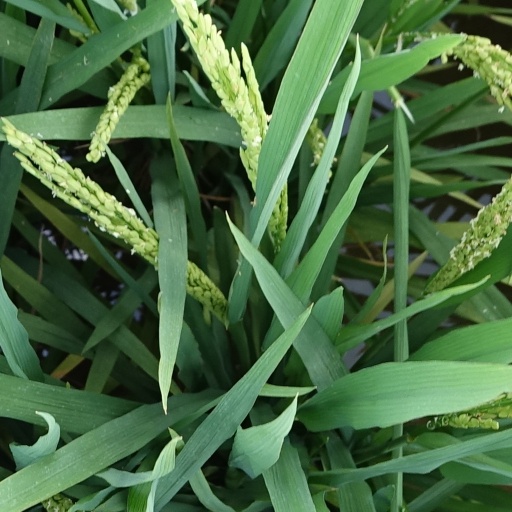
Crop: rice